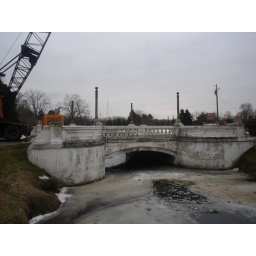
The wrecking ball poised to destroy the Denton Rd. bridge in Cascades Park, Jackson, MI.